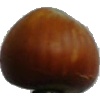
Label: nut_forest